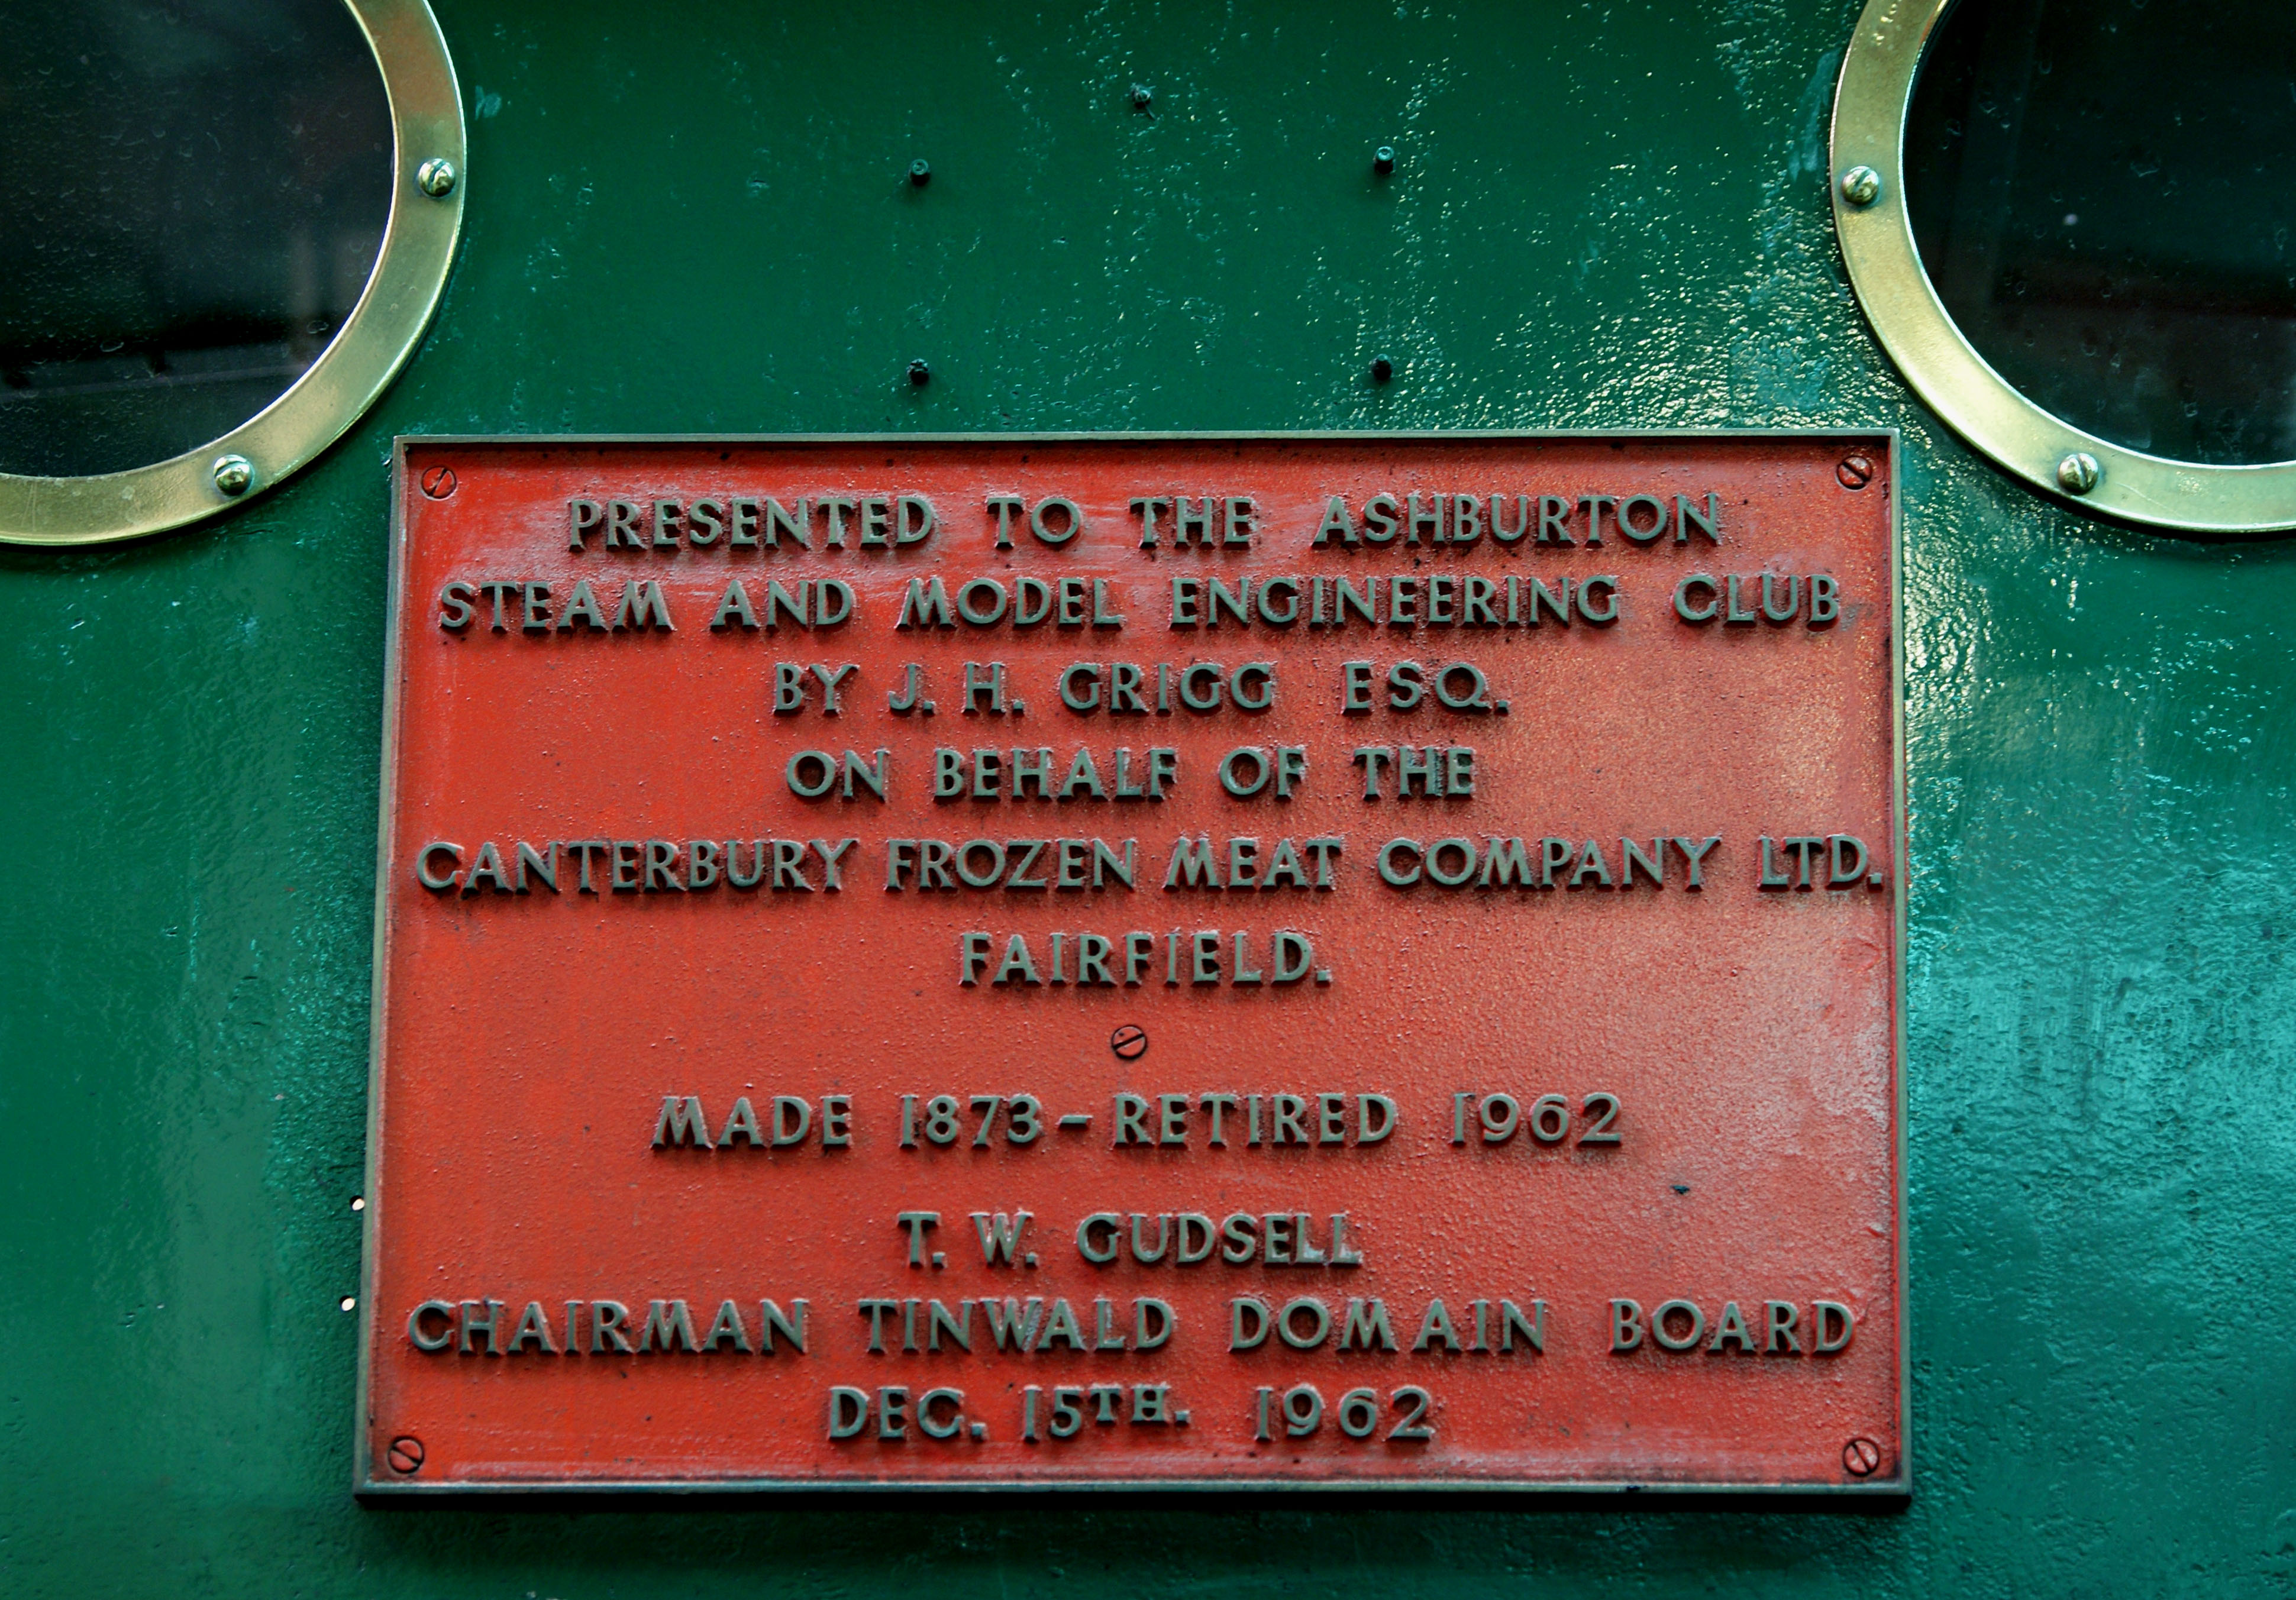
number, train, sign, green, red, color, plate, signage, shape, personal computer hardware, vehicle registration plate, commemorative plaque